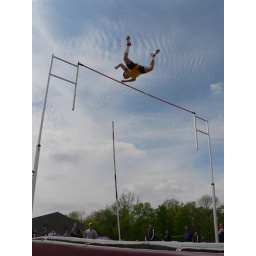
the clouds made it look a litle like this guy was laying out on the beach... in the sky